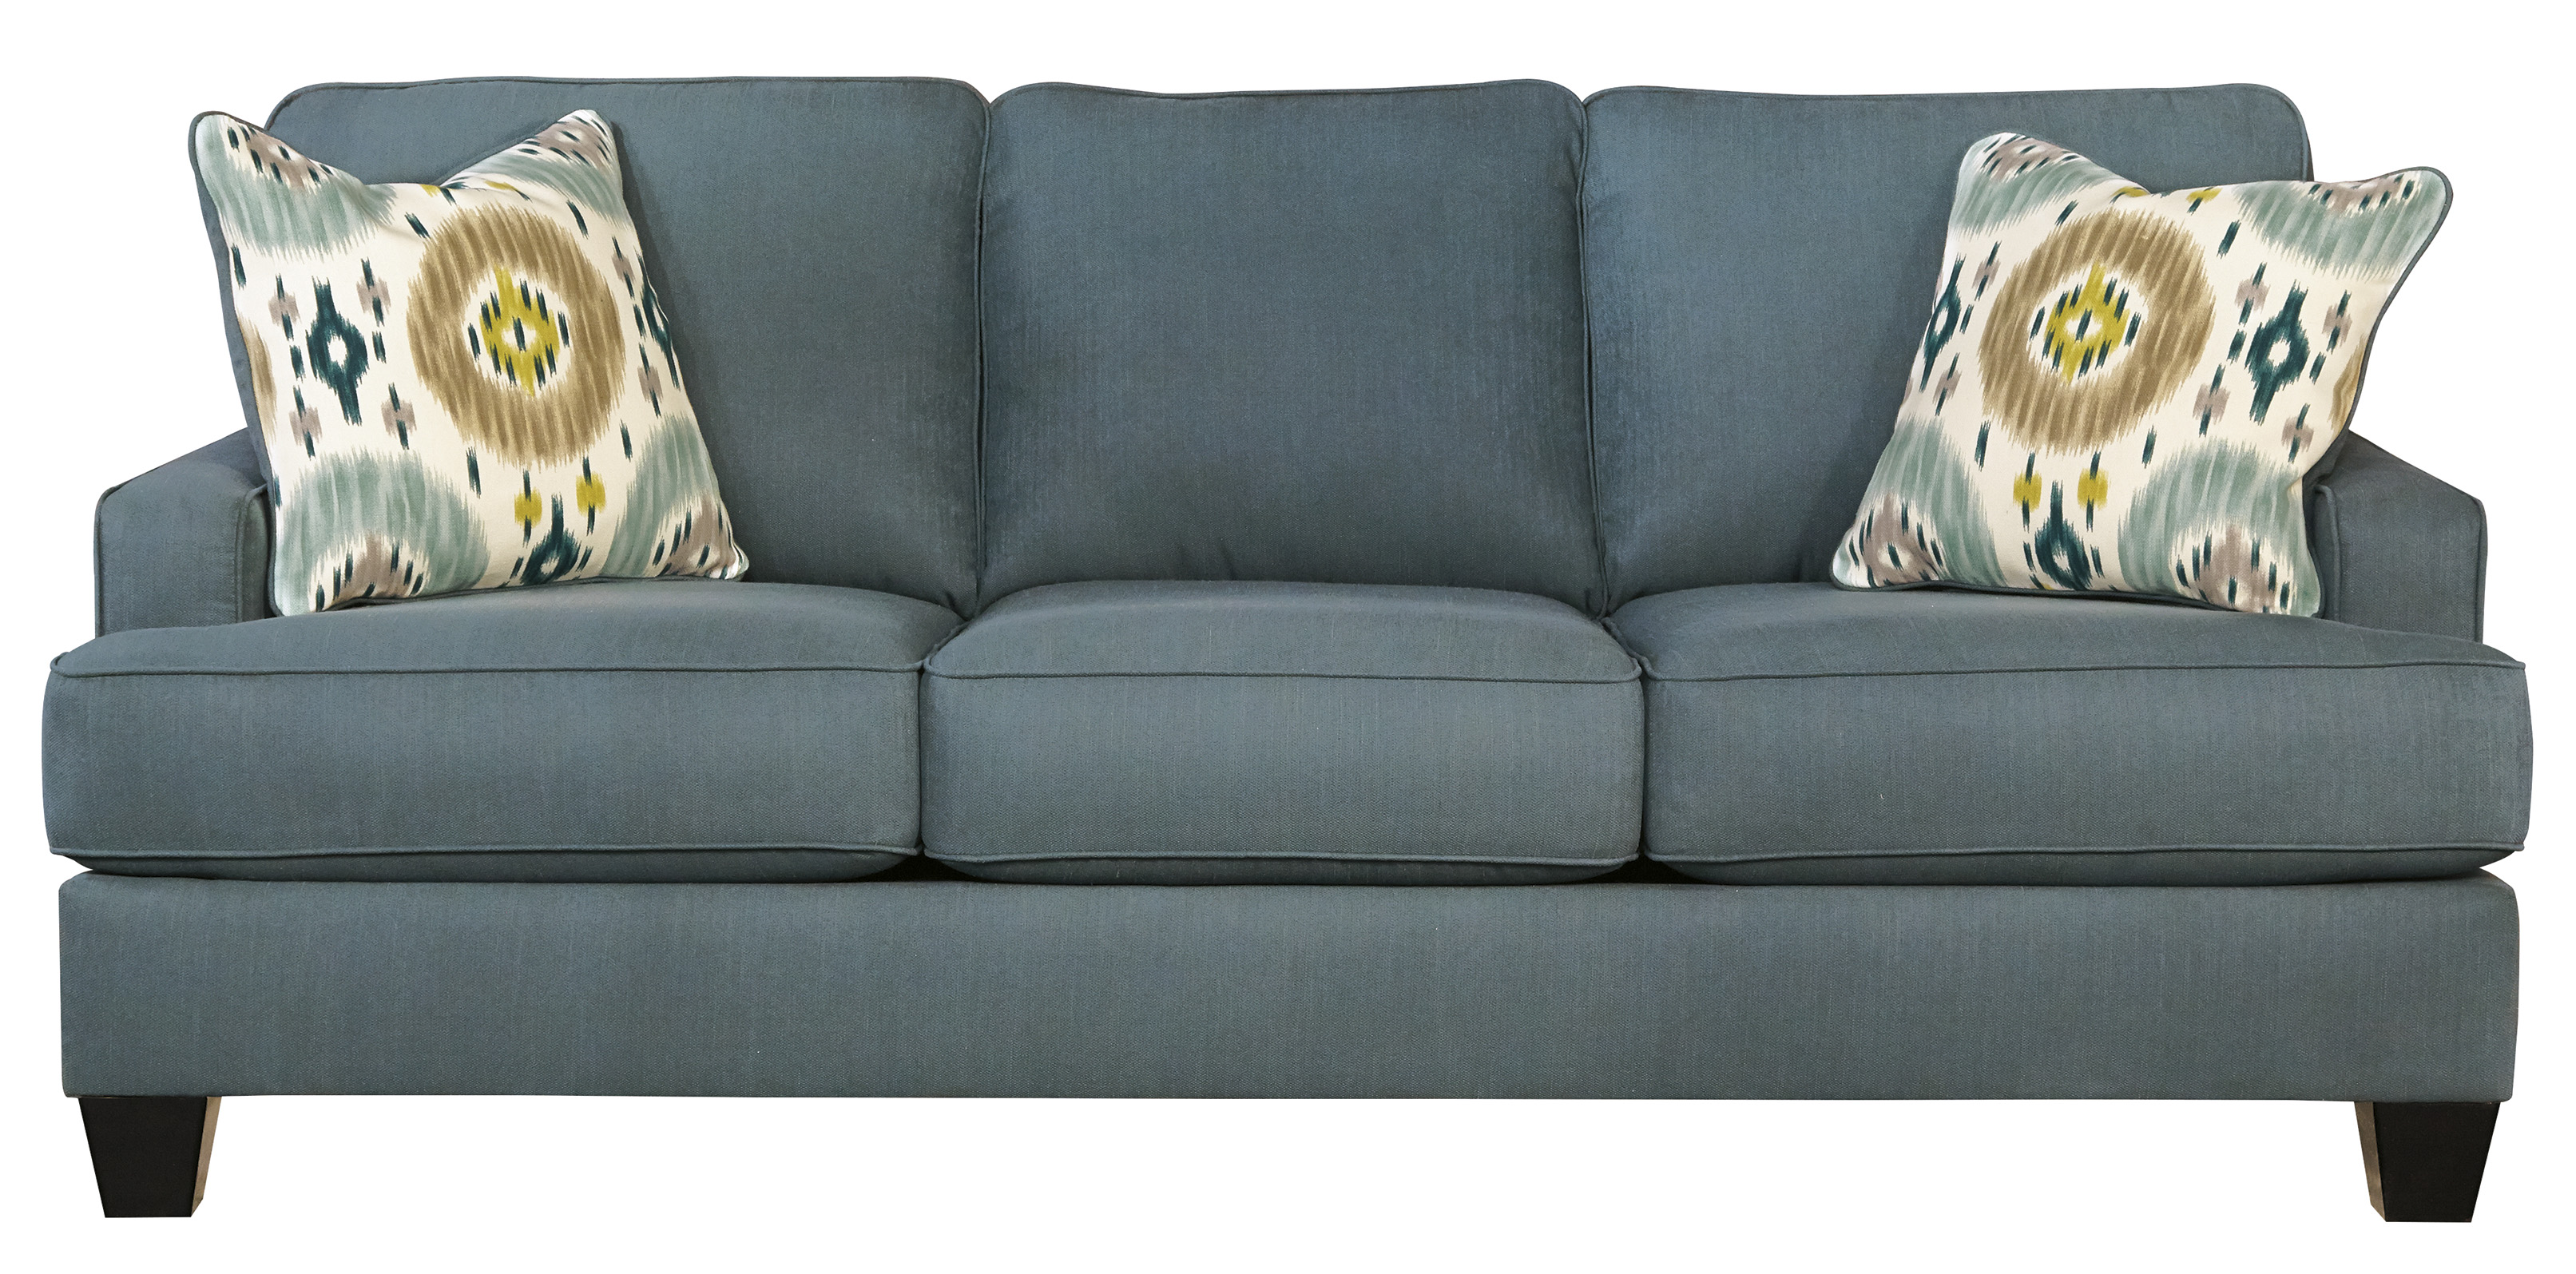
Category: sofa